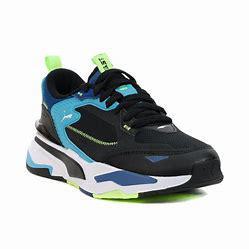
Brand: Puma
Model: Rs